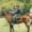
Label: horse